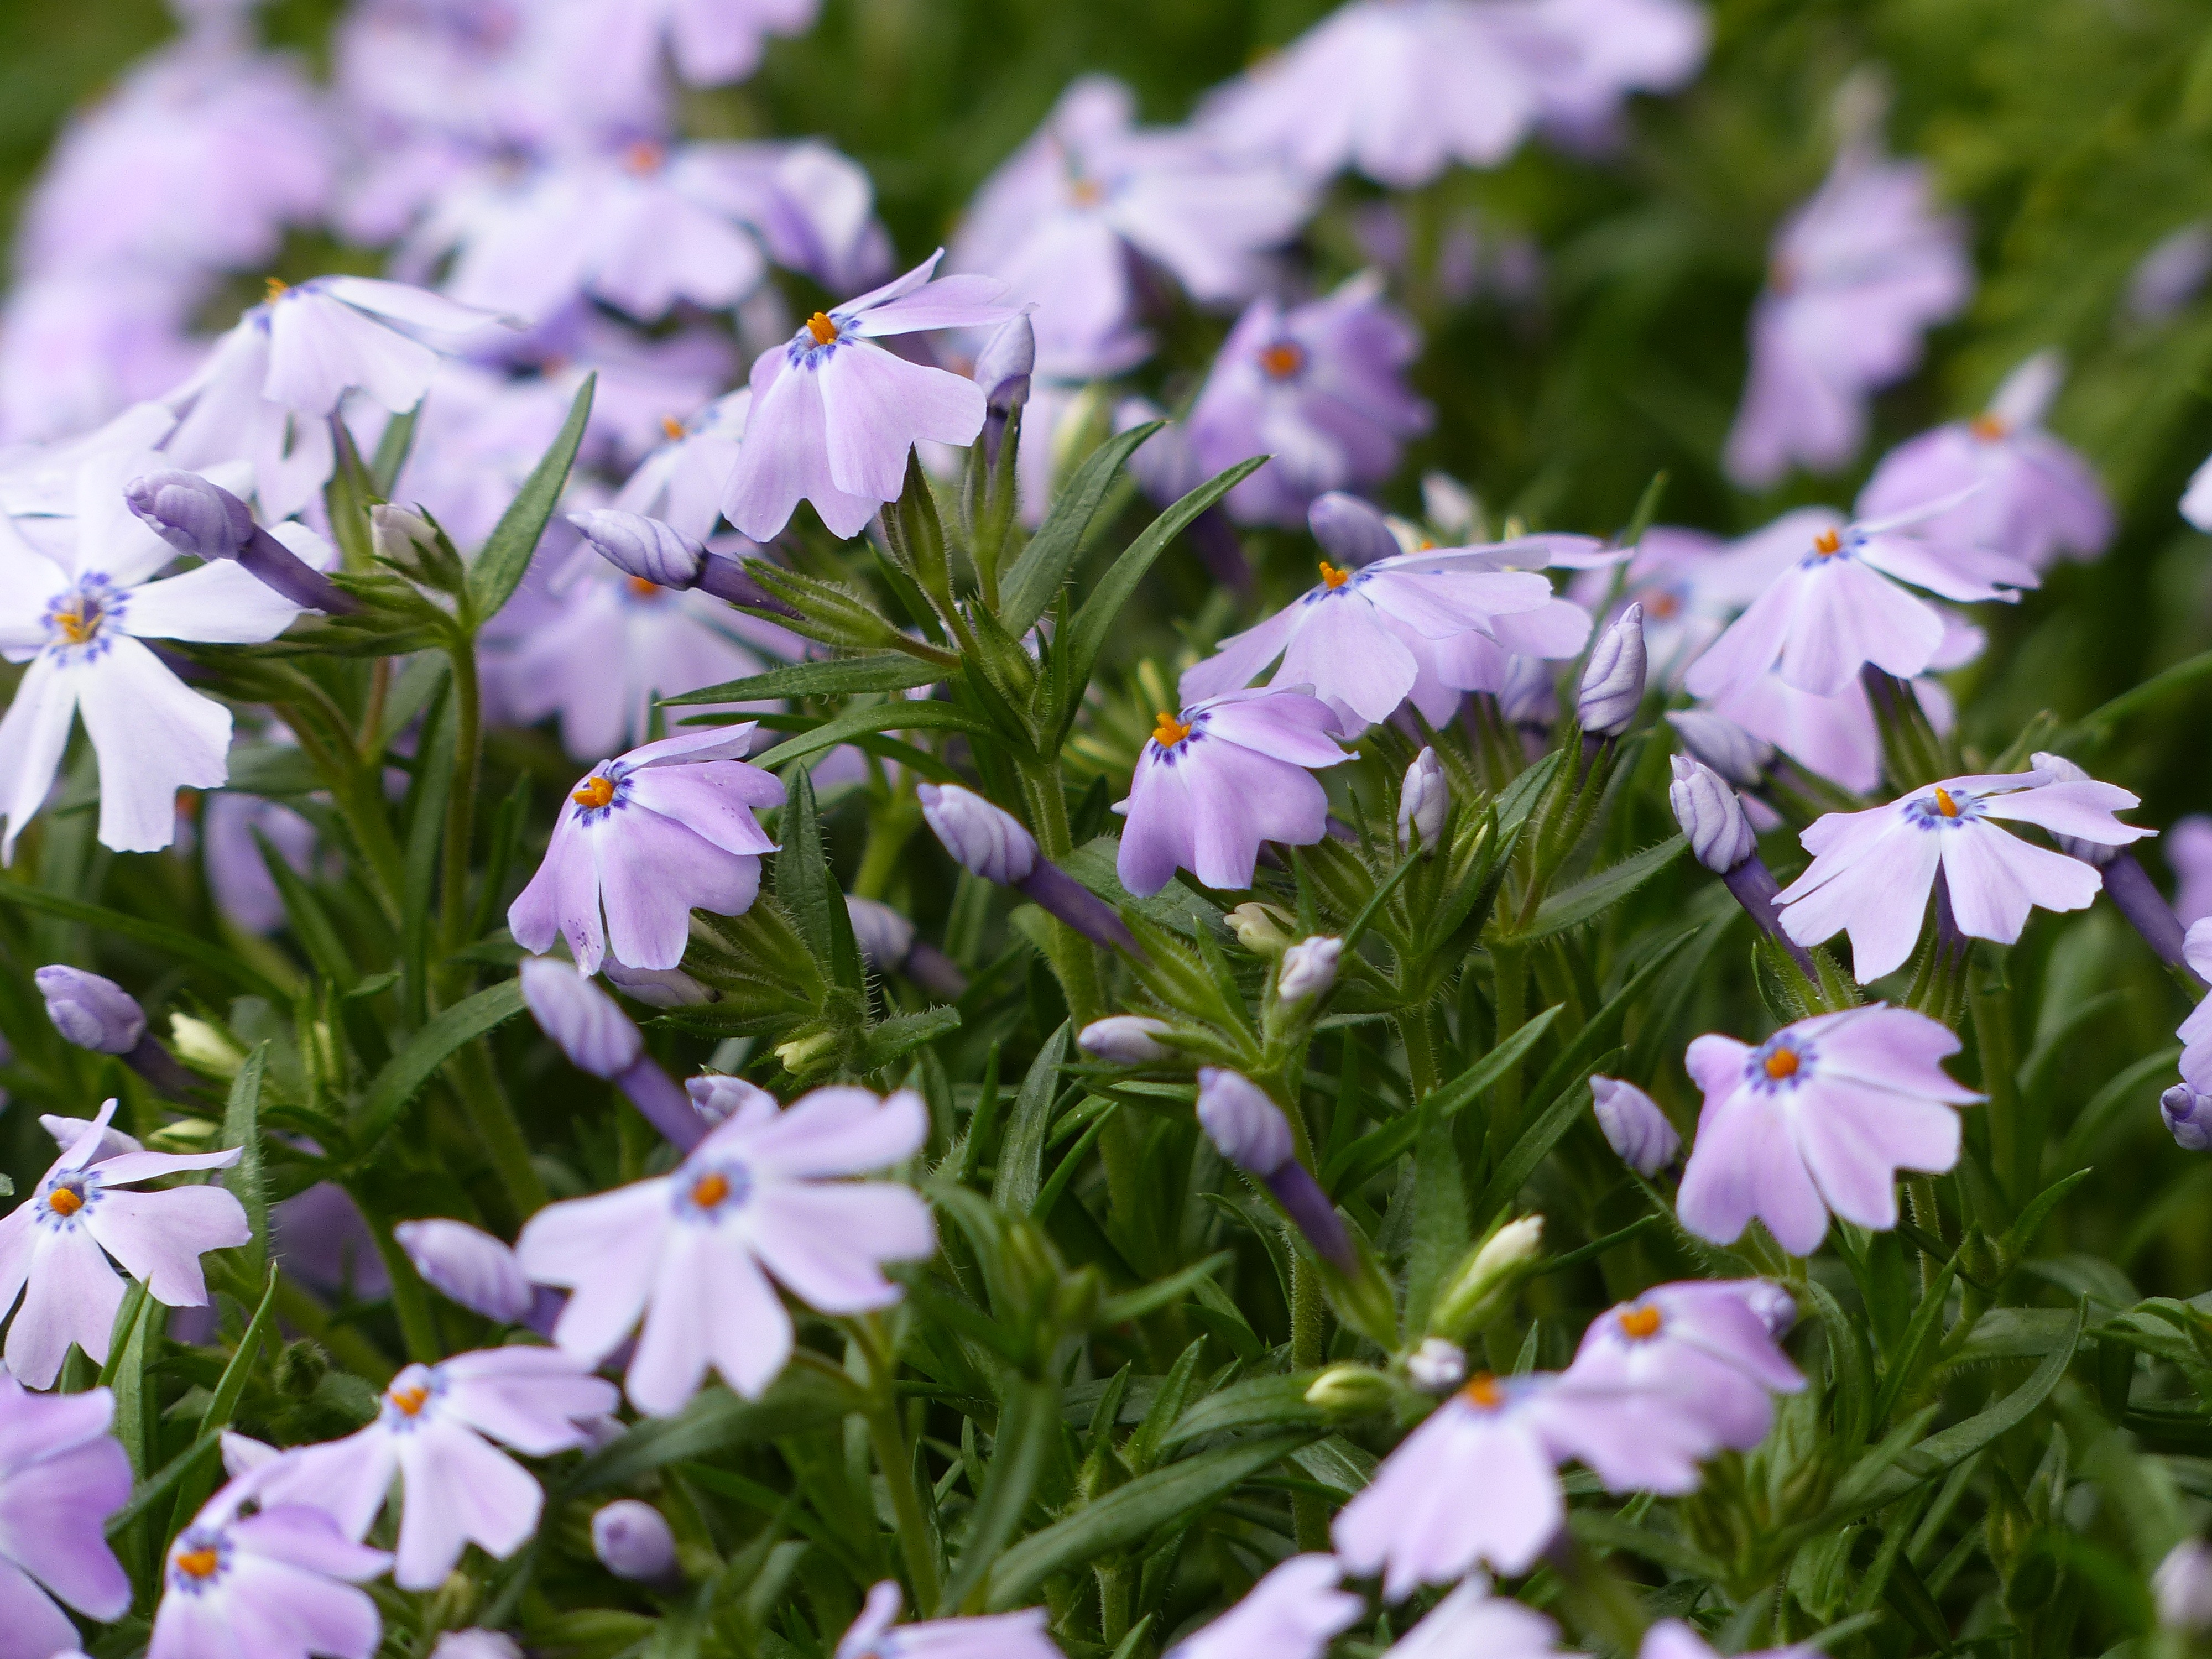
nature, blossom, plant, meadow, flower, green, botany, flora, wildflower, flowers, violet, crocus, spring flowers, early bloomer, spring awakening, flowering plant, bellflower family, annual plant, land plant, pink family, dame's rocket